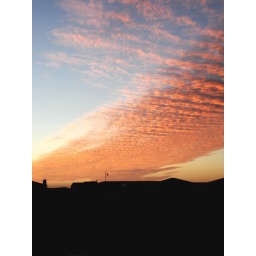
Got home from partying at about 5:30am and was greeted by this stunning cloud formation at sunrise.